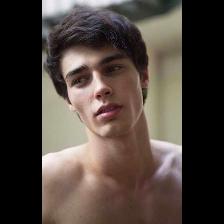
Label: Human